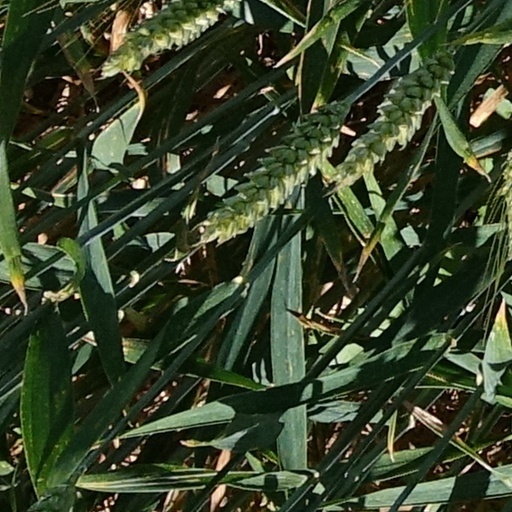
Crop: wheat